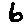
Label: 6